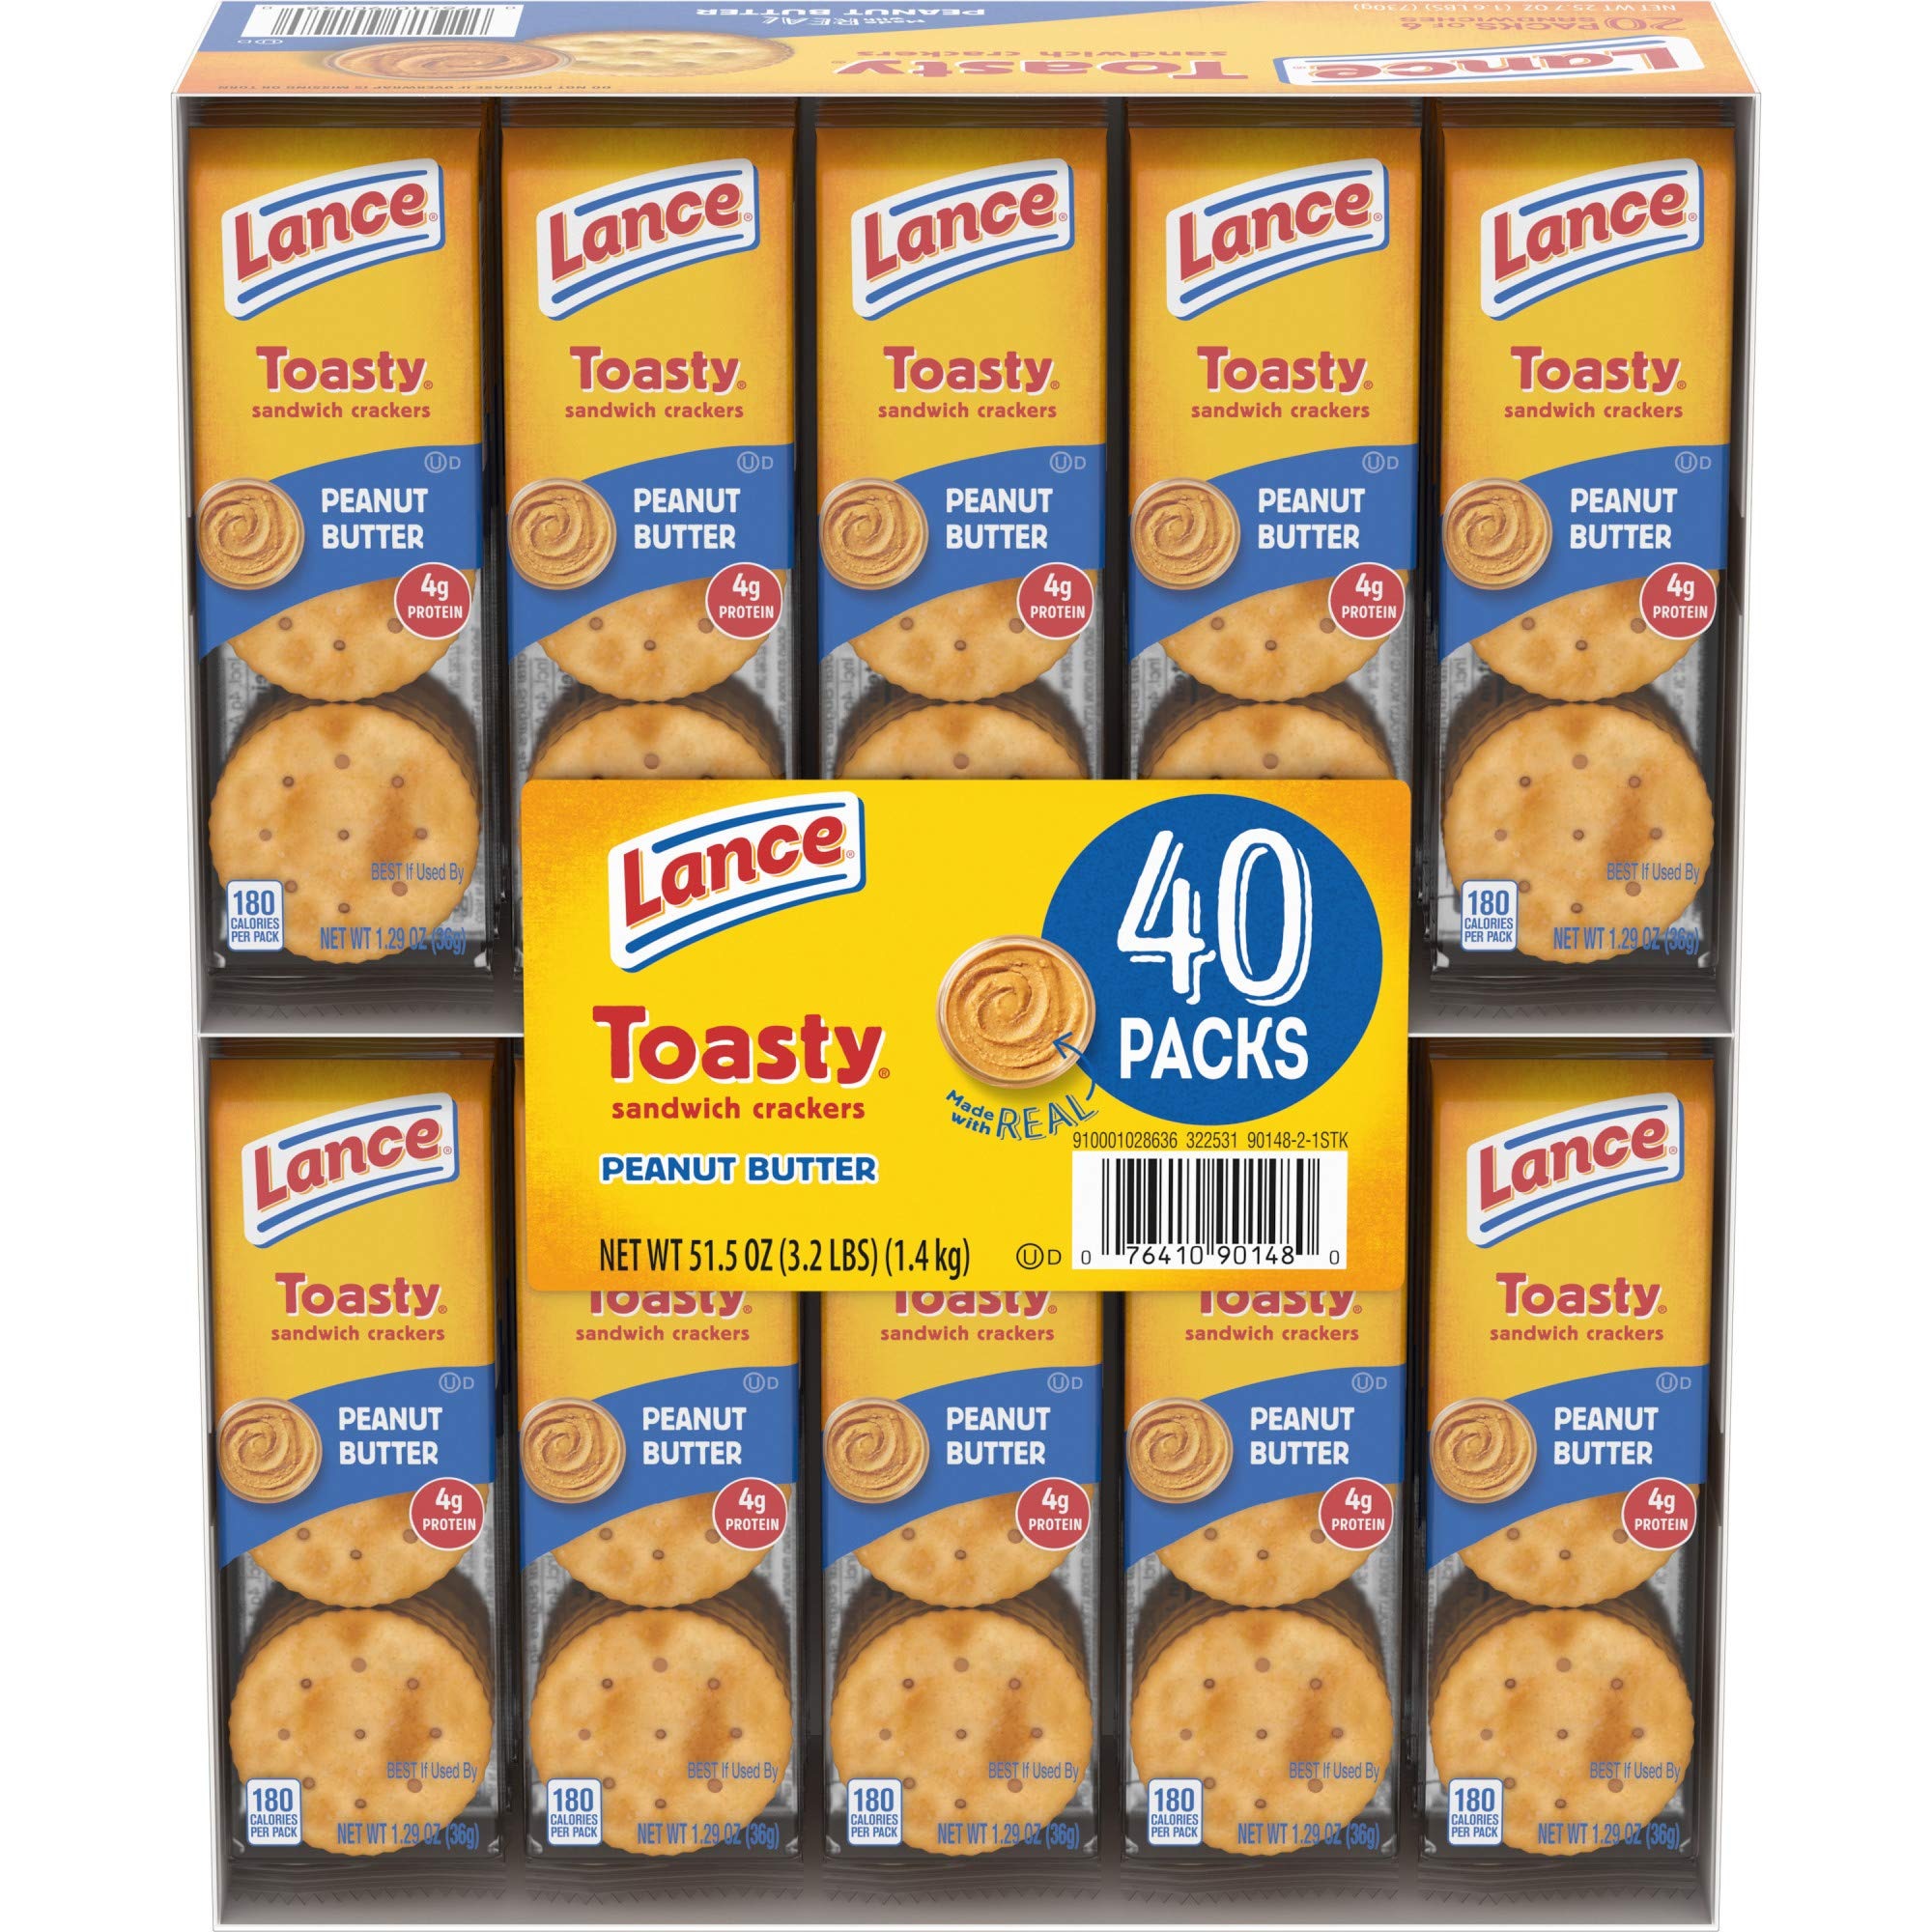
Item Name: Lance Toasty Cracker (40 ct.)
Value: 1.0
Unit: Count

Price: 14.8